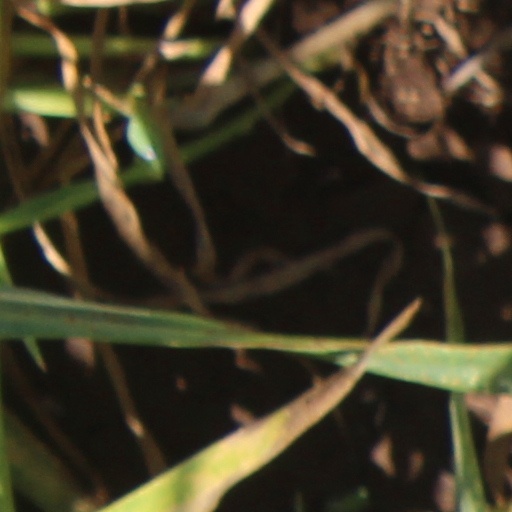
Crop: wheat